Coolie

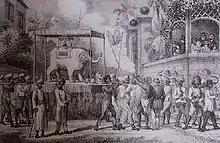
Hindu festival for the indentured Indian workers, on the French colony Réunion (19th century).

From , the Chinese Engineering and Mining Company was instrumental in supplying Chinese coolie labour to South African mines at the request of mine owners, who considered such labour cheaper than native African and white labour. The horrendous conditions suffered by Indian coolie labourers in South Africa led some politicians in the British Parliament to question the coolie system.